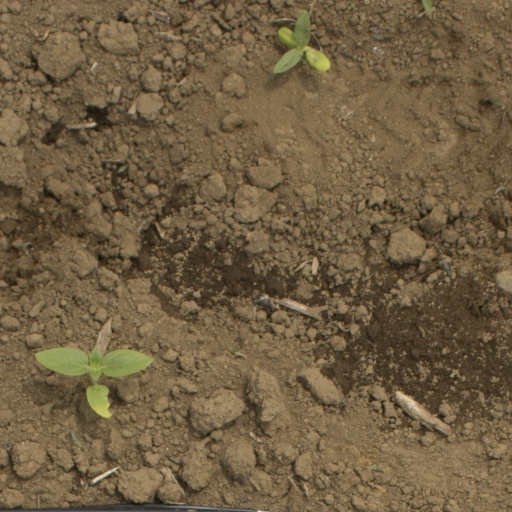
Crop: Jerusalem artichoke